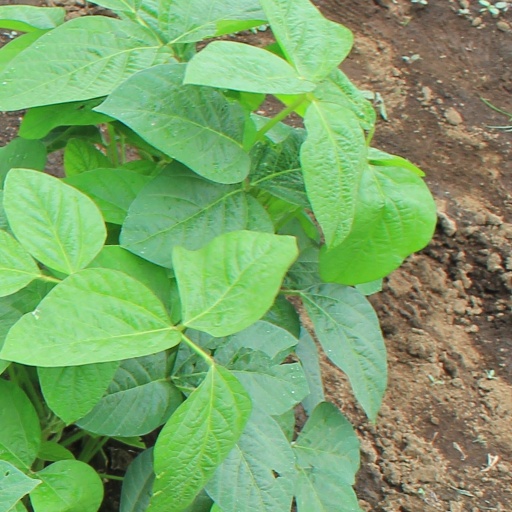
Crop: soybean